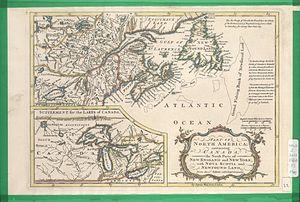
Les Pays-Bas autrichiens sont l'appellation des Pays-Bas méridionaux pendant le régime autrichien au XVIIIᵉ siècle. Le nom « autrichien » fait référence à la maison d'Autriche, suzeraine de ces terres faisant partie du Saint-Empire depuis le mariage de Marie de Bourgogne avec Maximilien d'Autriche peu après la mort de Charles le Téméraire. Avant 1714, toutefois, les Pays-Bas méridionaux relevaient de la branche espagnole des Habsbourg, et l'on parlait de Pays-Bas espagnols.